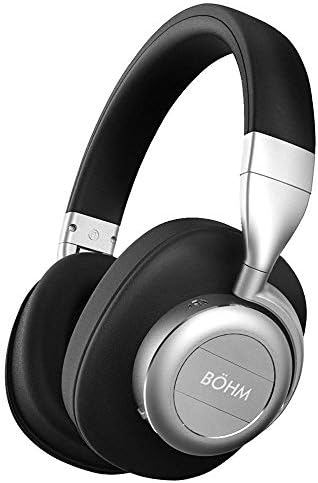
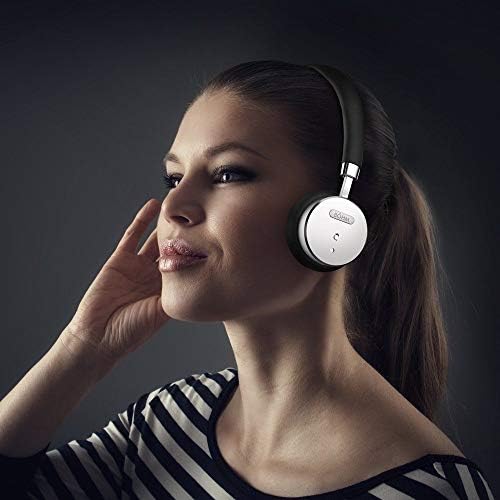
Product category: headphones
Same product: no